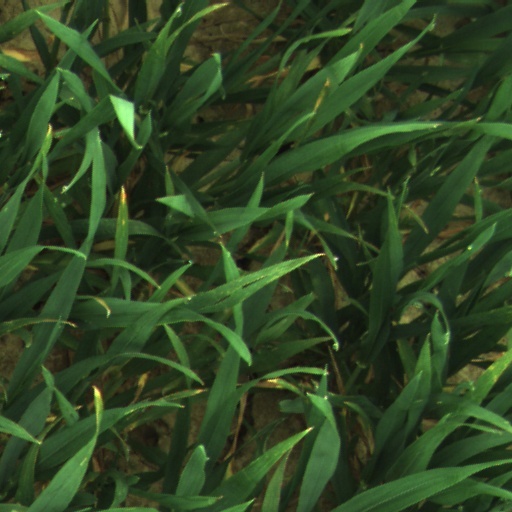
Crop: wheat